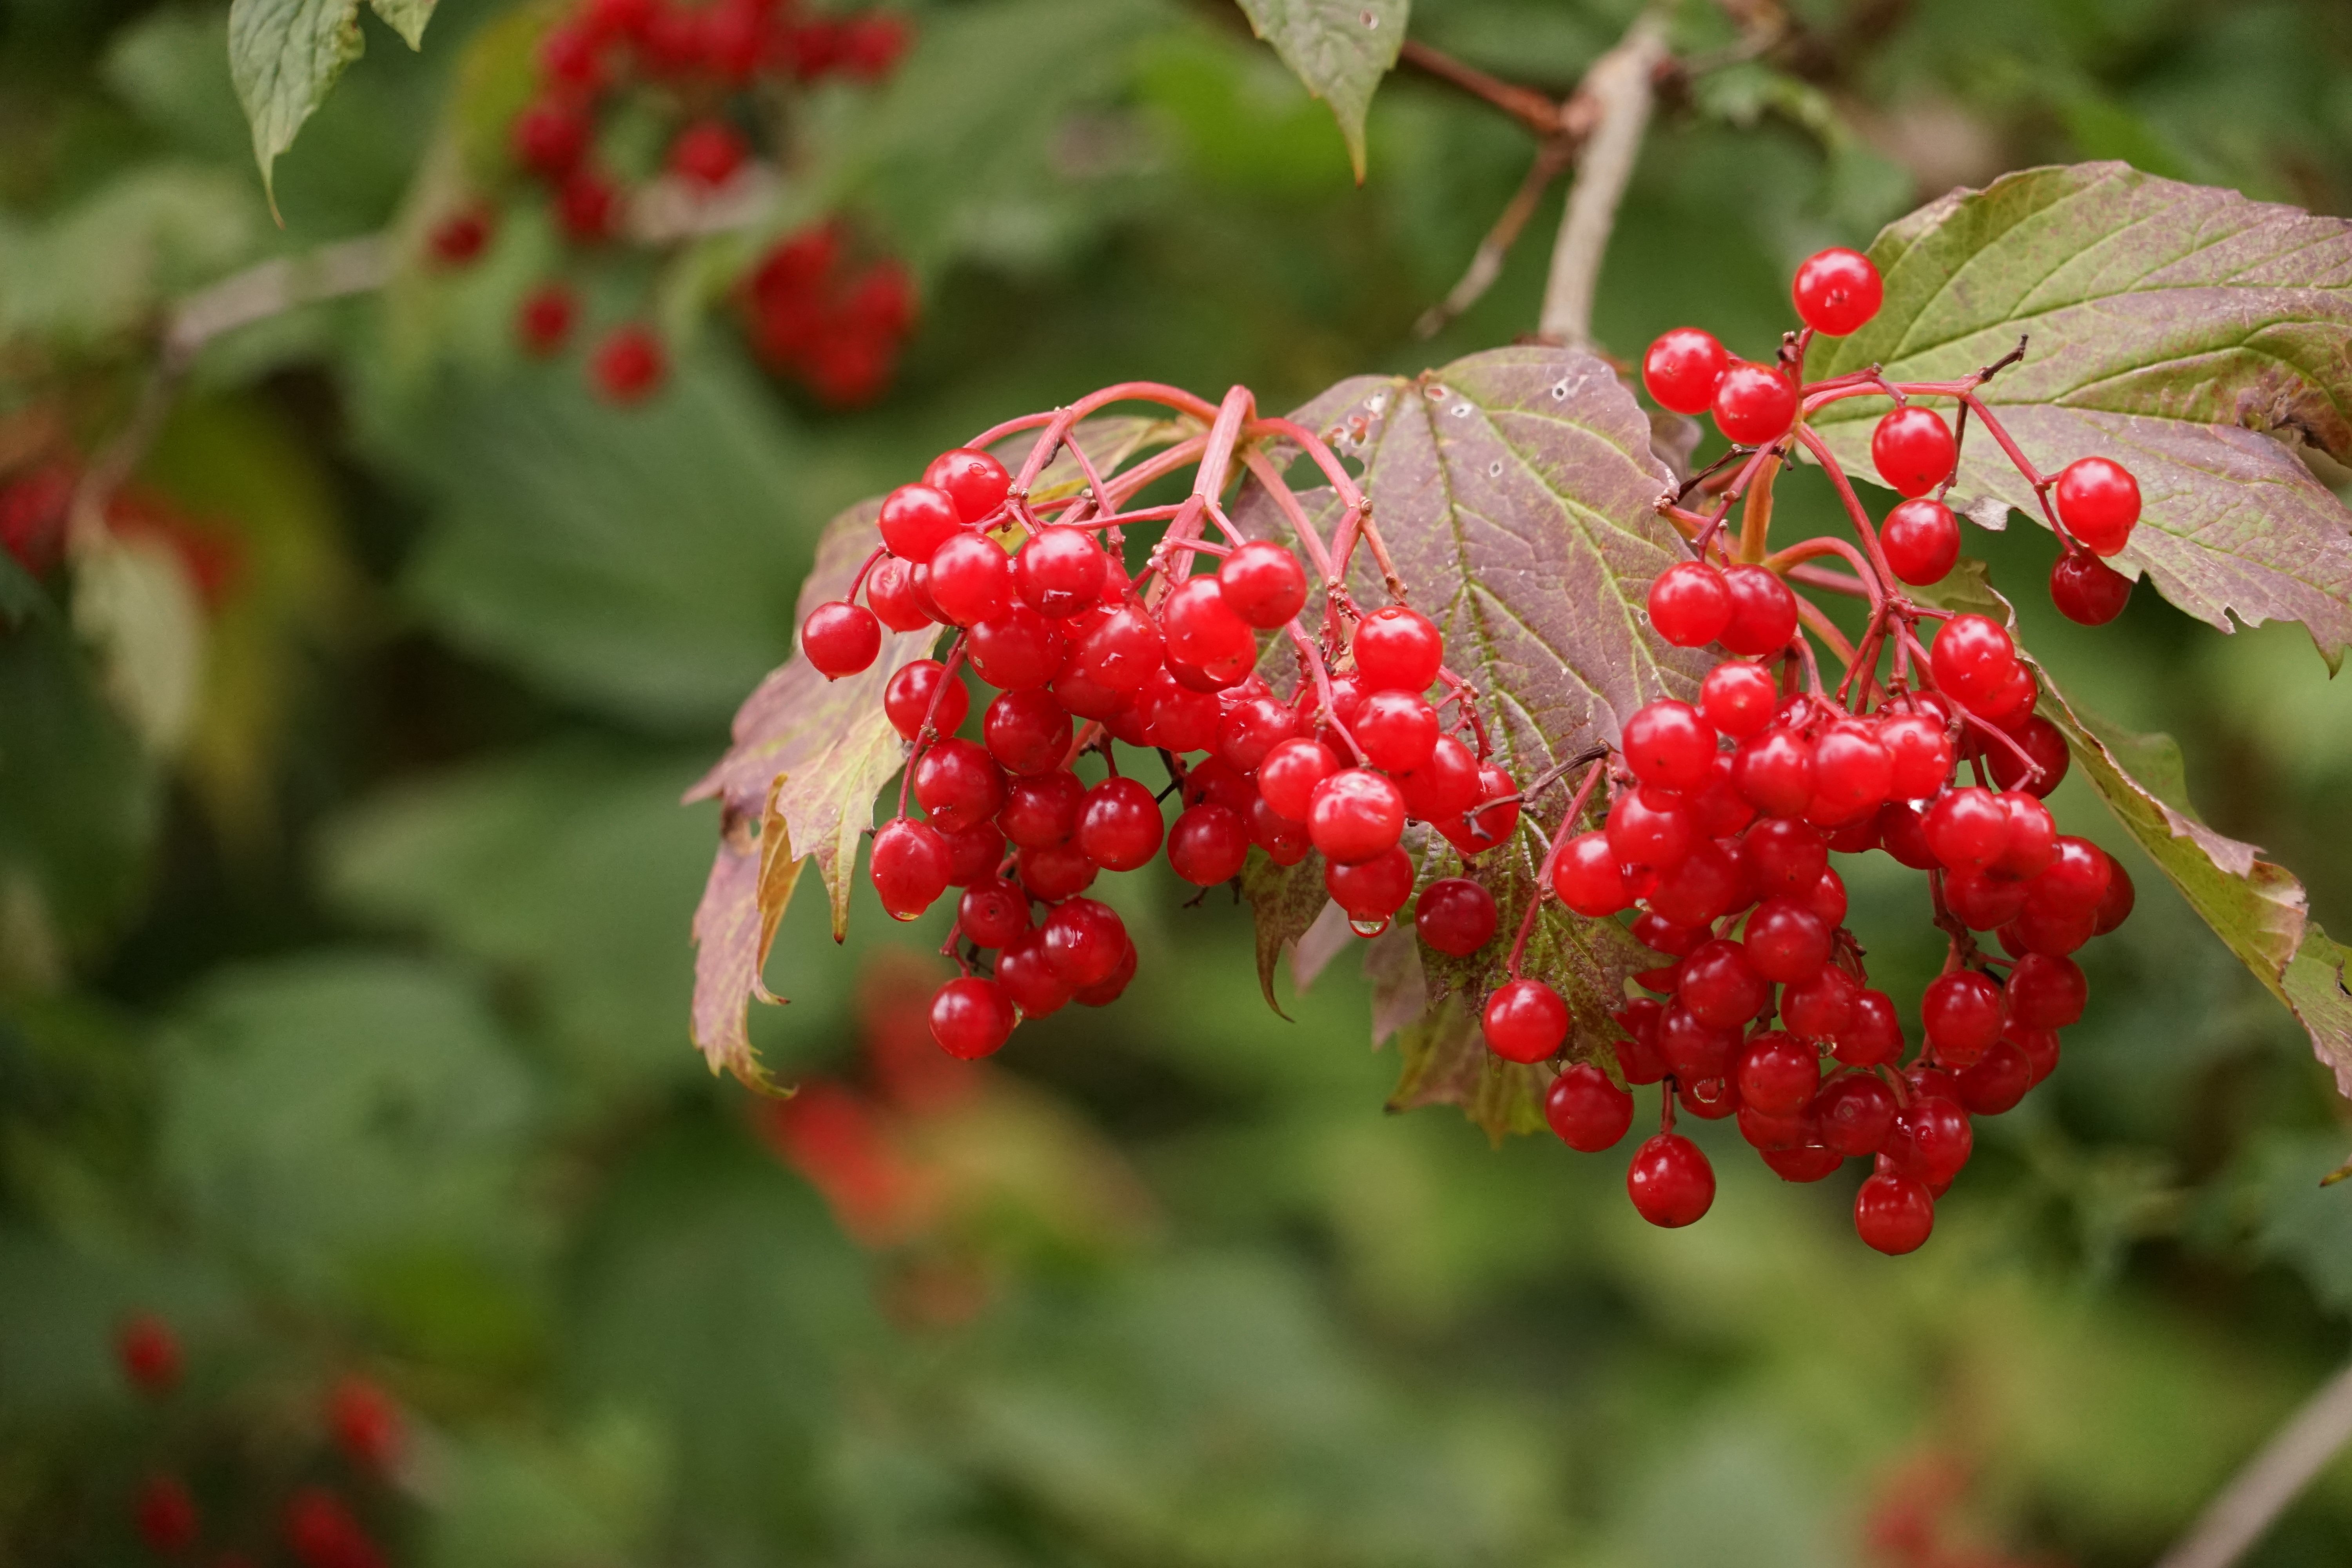
tree, nature, plant, fruit, berry, flower, food, red, produce, evergreen, close, flora, berries, shrub, fruits, viburnum, rowan, hawthorn, mountain ash, sorbus, berry red, flowering plant, currant, land plant, chinese hawthorn, schisandra, moschatel family, wine raspberry